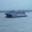
Label: ship